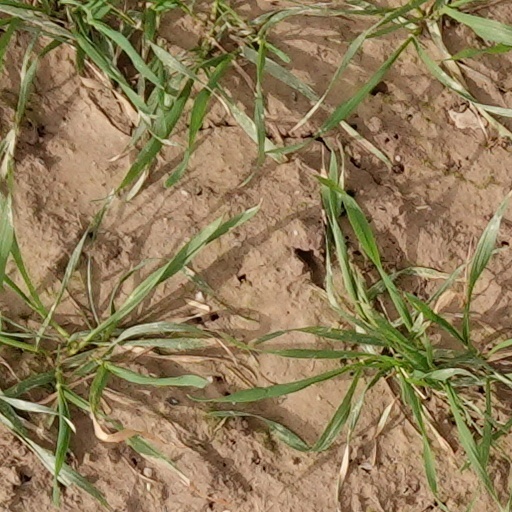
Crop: wheat